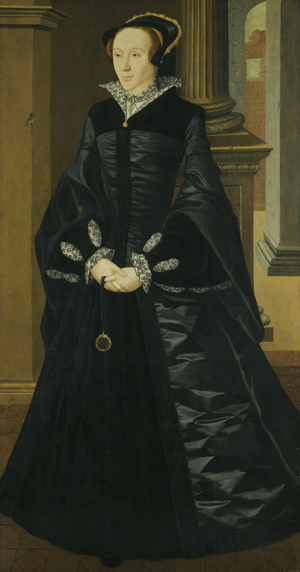
Margaret Douglas, comtesse de Lennox, est la fille de la reine douairière d'Écosse Marguerite Tudor et de son second mari, Archibald Douglas, 6ᵉ comte d'Angus. Dans sa jeunesse, elle est fort en faveur auprès de son oncle, Henri VIII d'Angleterre, mais provoque deux fois la colère du roi : d'abord pour ses fiançailles secrètes avec Lord Thomas Howard, qui meurt à la Tour de Londres en 1537, puis pour sa liaison en 1540 avec le neveu de Thomas Howard, Sir Charles Howard, frère de la cinquième épouse d'Henri, Catherine Howard. Le 6 juillet 1544, elle épouse Matthew Stewart, 4e comte de Lennox, l'un des hommes les plus puissants d'Écosse. Son fils, Henry Stuart, Lord Darnley, épouse la reine Marie Ire d'Écosse, et est le père du roi Jacques VI d'Écosse et Ier d'Angleterre.